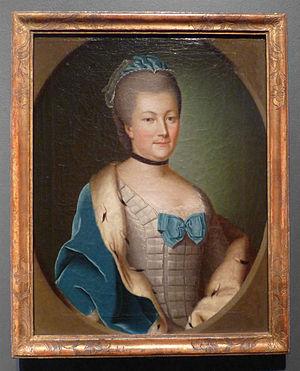
""La Grande Landgravine"", Caroline-Henriette de Hesse-Darmstadt (1721-1774), épouse de Louis IX de Hesse-Darmstadt"
Louis IX de Hesse-Darmstadt, né le 15 décembre 1719 à Darmstadt et mort le 6 avril 1790 à Pirmasens, est landgrave de Hesse-Darmstadt de 1768 à sa mort.